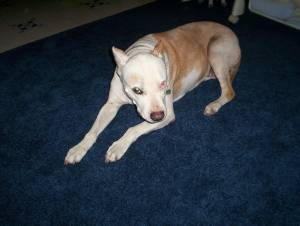
Breed: american pit bull terrier